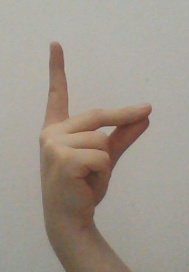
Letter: ta